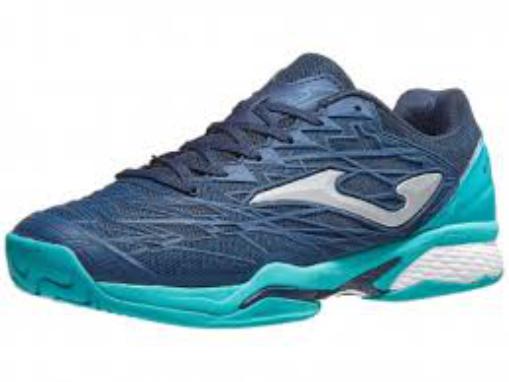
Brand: Joma-2
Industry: Clothes